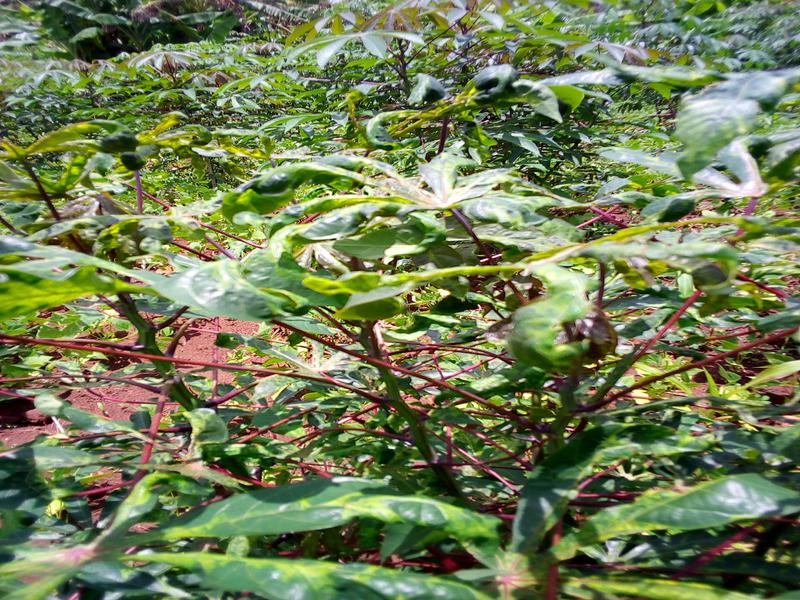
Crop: cassava
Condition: mosaic_disease